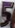
Number: 5